2018 Temel Karamollaoğlu presidential campaign

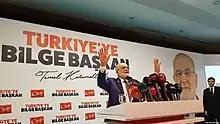
Temel Karamollaoğlu beginning his campaign on 1 May

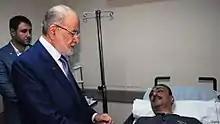
Felicity Party leader and candidate Temel Karamollaoğlu visits injured MP candidate Mehmet Fethi Öztürk in hospital, 26 May 2018

On European Union–Turkey relations, Karamollaoğlu argues that Turkey as a Muslim majority country would never be allowed membership in the EU. He suggests negotiating a privileged partnership with the EU on issues such as trade, investments, travel arrangements, foreign relations and on other political issues similar to that of Norway, or the status Britain is trying to secure.